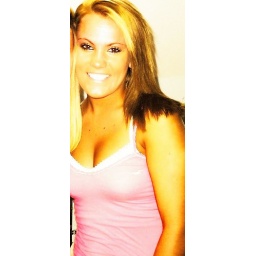
Me in my pink shirt